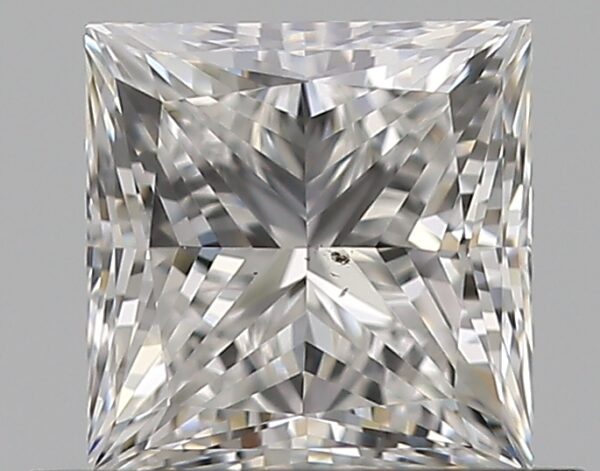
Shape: princess
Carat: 0.7
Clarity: VS2
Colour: E
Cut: EX
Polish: EX
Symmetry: VG
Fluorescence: N
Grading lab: GIA
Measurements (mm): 4.78 x 4.7 x 3.41